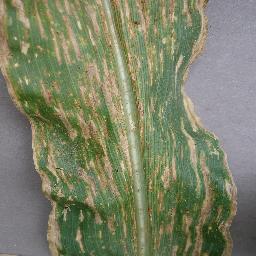
Label: Corn_(Maize)___Gray_Leaf_Spot_(Cercospora)